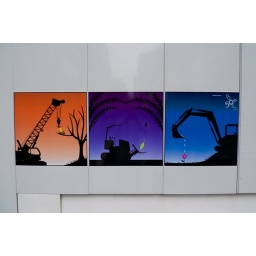
building lot wall in Tokyo